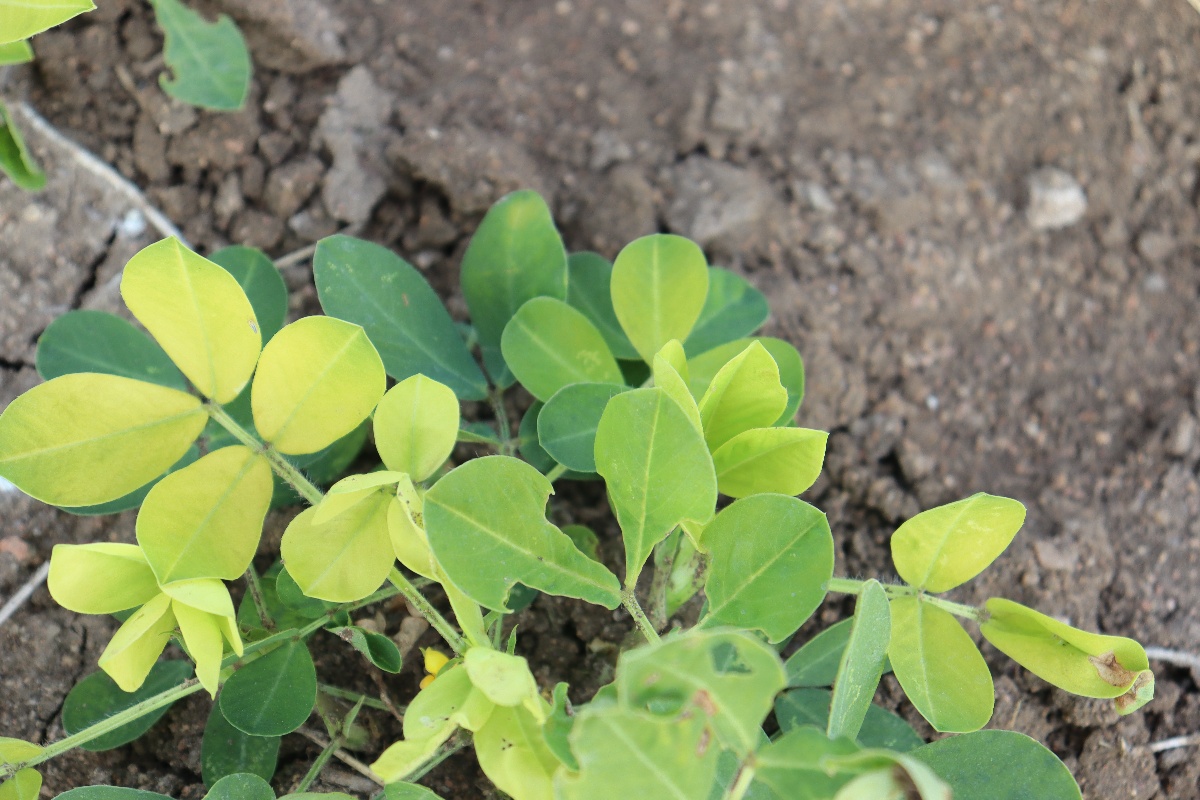
Label: nutrition deficiency